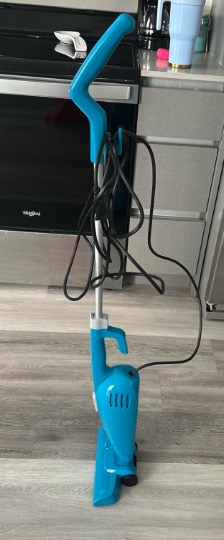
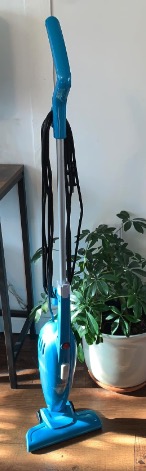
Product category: items_vacuum
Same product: yes